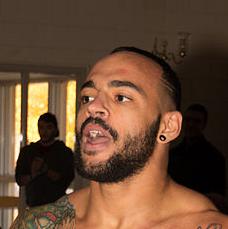
Age: 25